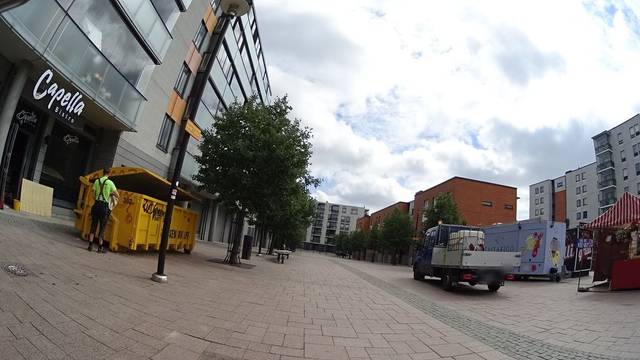
Region: Finland
Coordinates: 60.162, 24.739